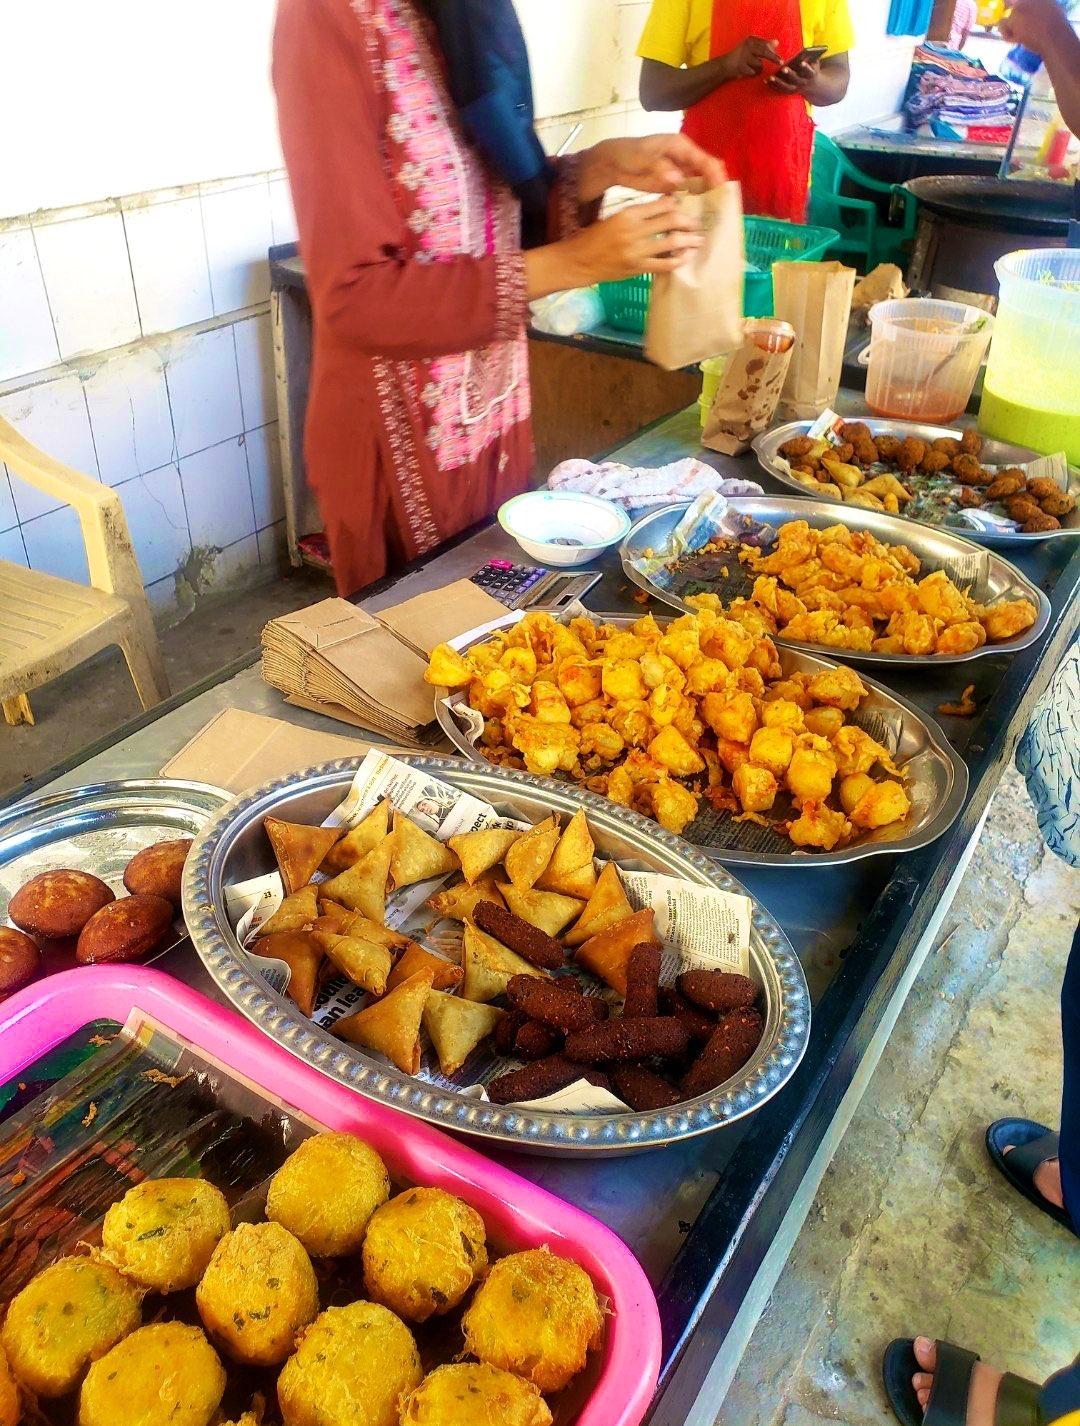
Msichana aliyeshikilia kijikaratasi cha kaki ya rangi ya buluu. Kwa kando kunaonekaniwa mtu ameshikilia simu akiendelea kupiga mahesabu aliyevalia sare zake za kazi. Rangi ya manjano na nyekundu. Bajia, sambusa, Viazi hata pia vitumbua.